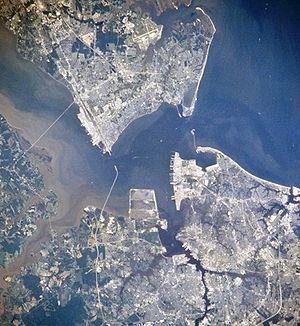
Hampton est une ville américaine, ville indépendante de Virginie, située à l'extreme sud-est de la péninsule de Virginie bordant les Hampton Roads et la baie de Chesapeake. La population de Hampton est estimée à 145 579 habitants sur une surface de 352,8 km².